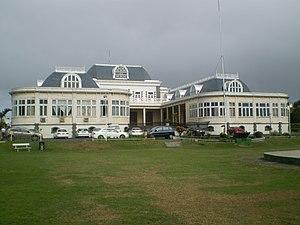
Beau Bassin-Rose Hill est l'une des plus grandes villes de Maurice, située dans la partie basse des Plaines Wilhems. Elle a été formée par la fusion des villes de Beau Bassin et Rose Hill et compte 104 610 habitants.